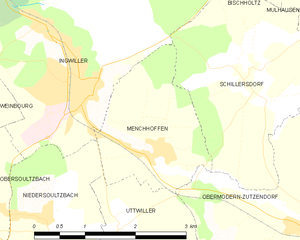
Carte des communes françaises